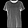
Label: T - shirt / top